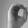
ASL letter: O